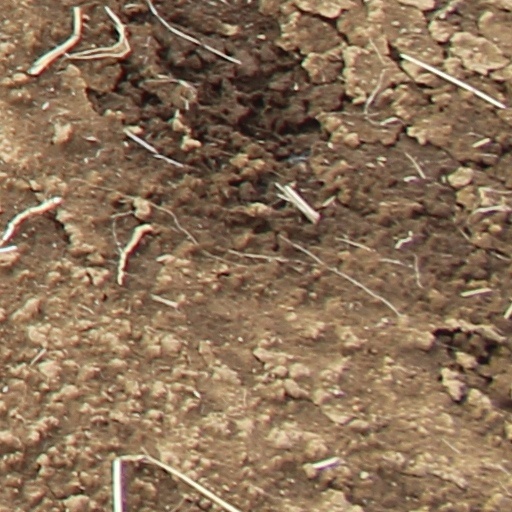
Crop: wheat